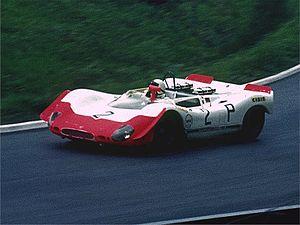
Gerhard Karl Mitter, né le 30 août 1935 à Schönlinde et mort le 1ᵉʳ août 1969 au circuit du Nürburgring, est un pilote automobile allemand. Il s'est notamment illustré en Endurance au volant de voitures de sport et en Formule 1 où il a pris le départ de cinq courses du championnat du monde entre 1963 et 1969.